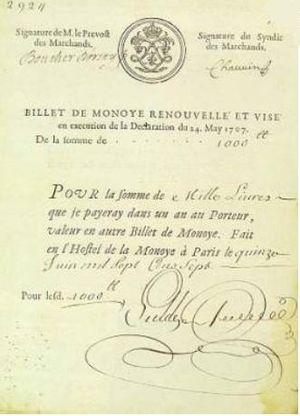
Le billet de monnoye est le nom donné à un instrument de crédit équivalent au bon du trésor moderne, créé sous le règne de Louis XIV par l'ordonnance du 19 septembre 1701. Considéré comme l'ancêtre du billet de banque français, assimilé à une monnaie fiduciaire par cours forcé, la mise en place de l’opération du visa puis du système de Law le fit disparaître de la circulation.